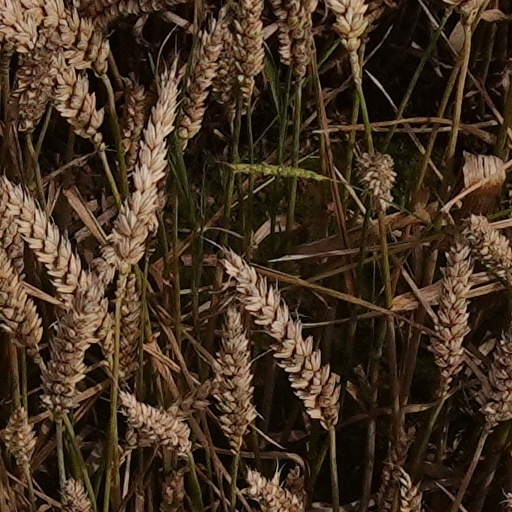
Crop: wheat